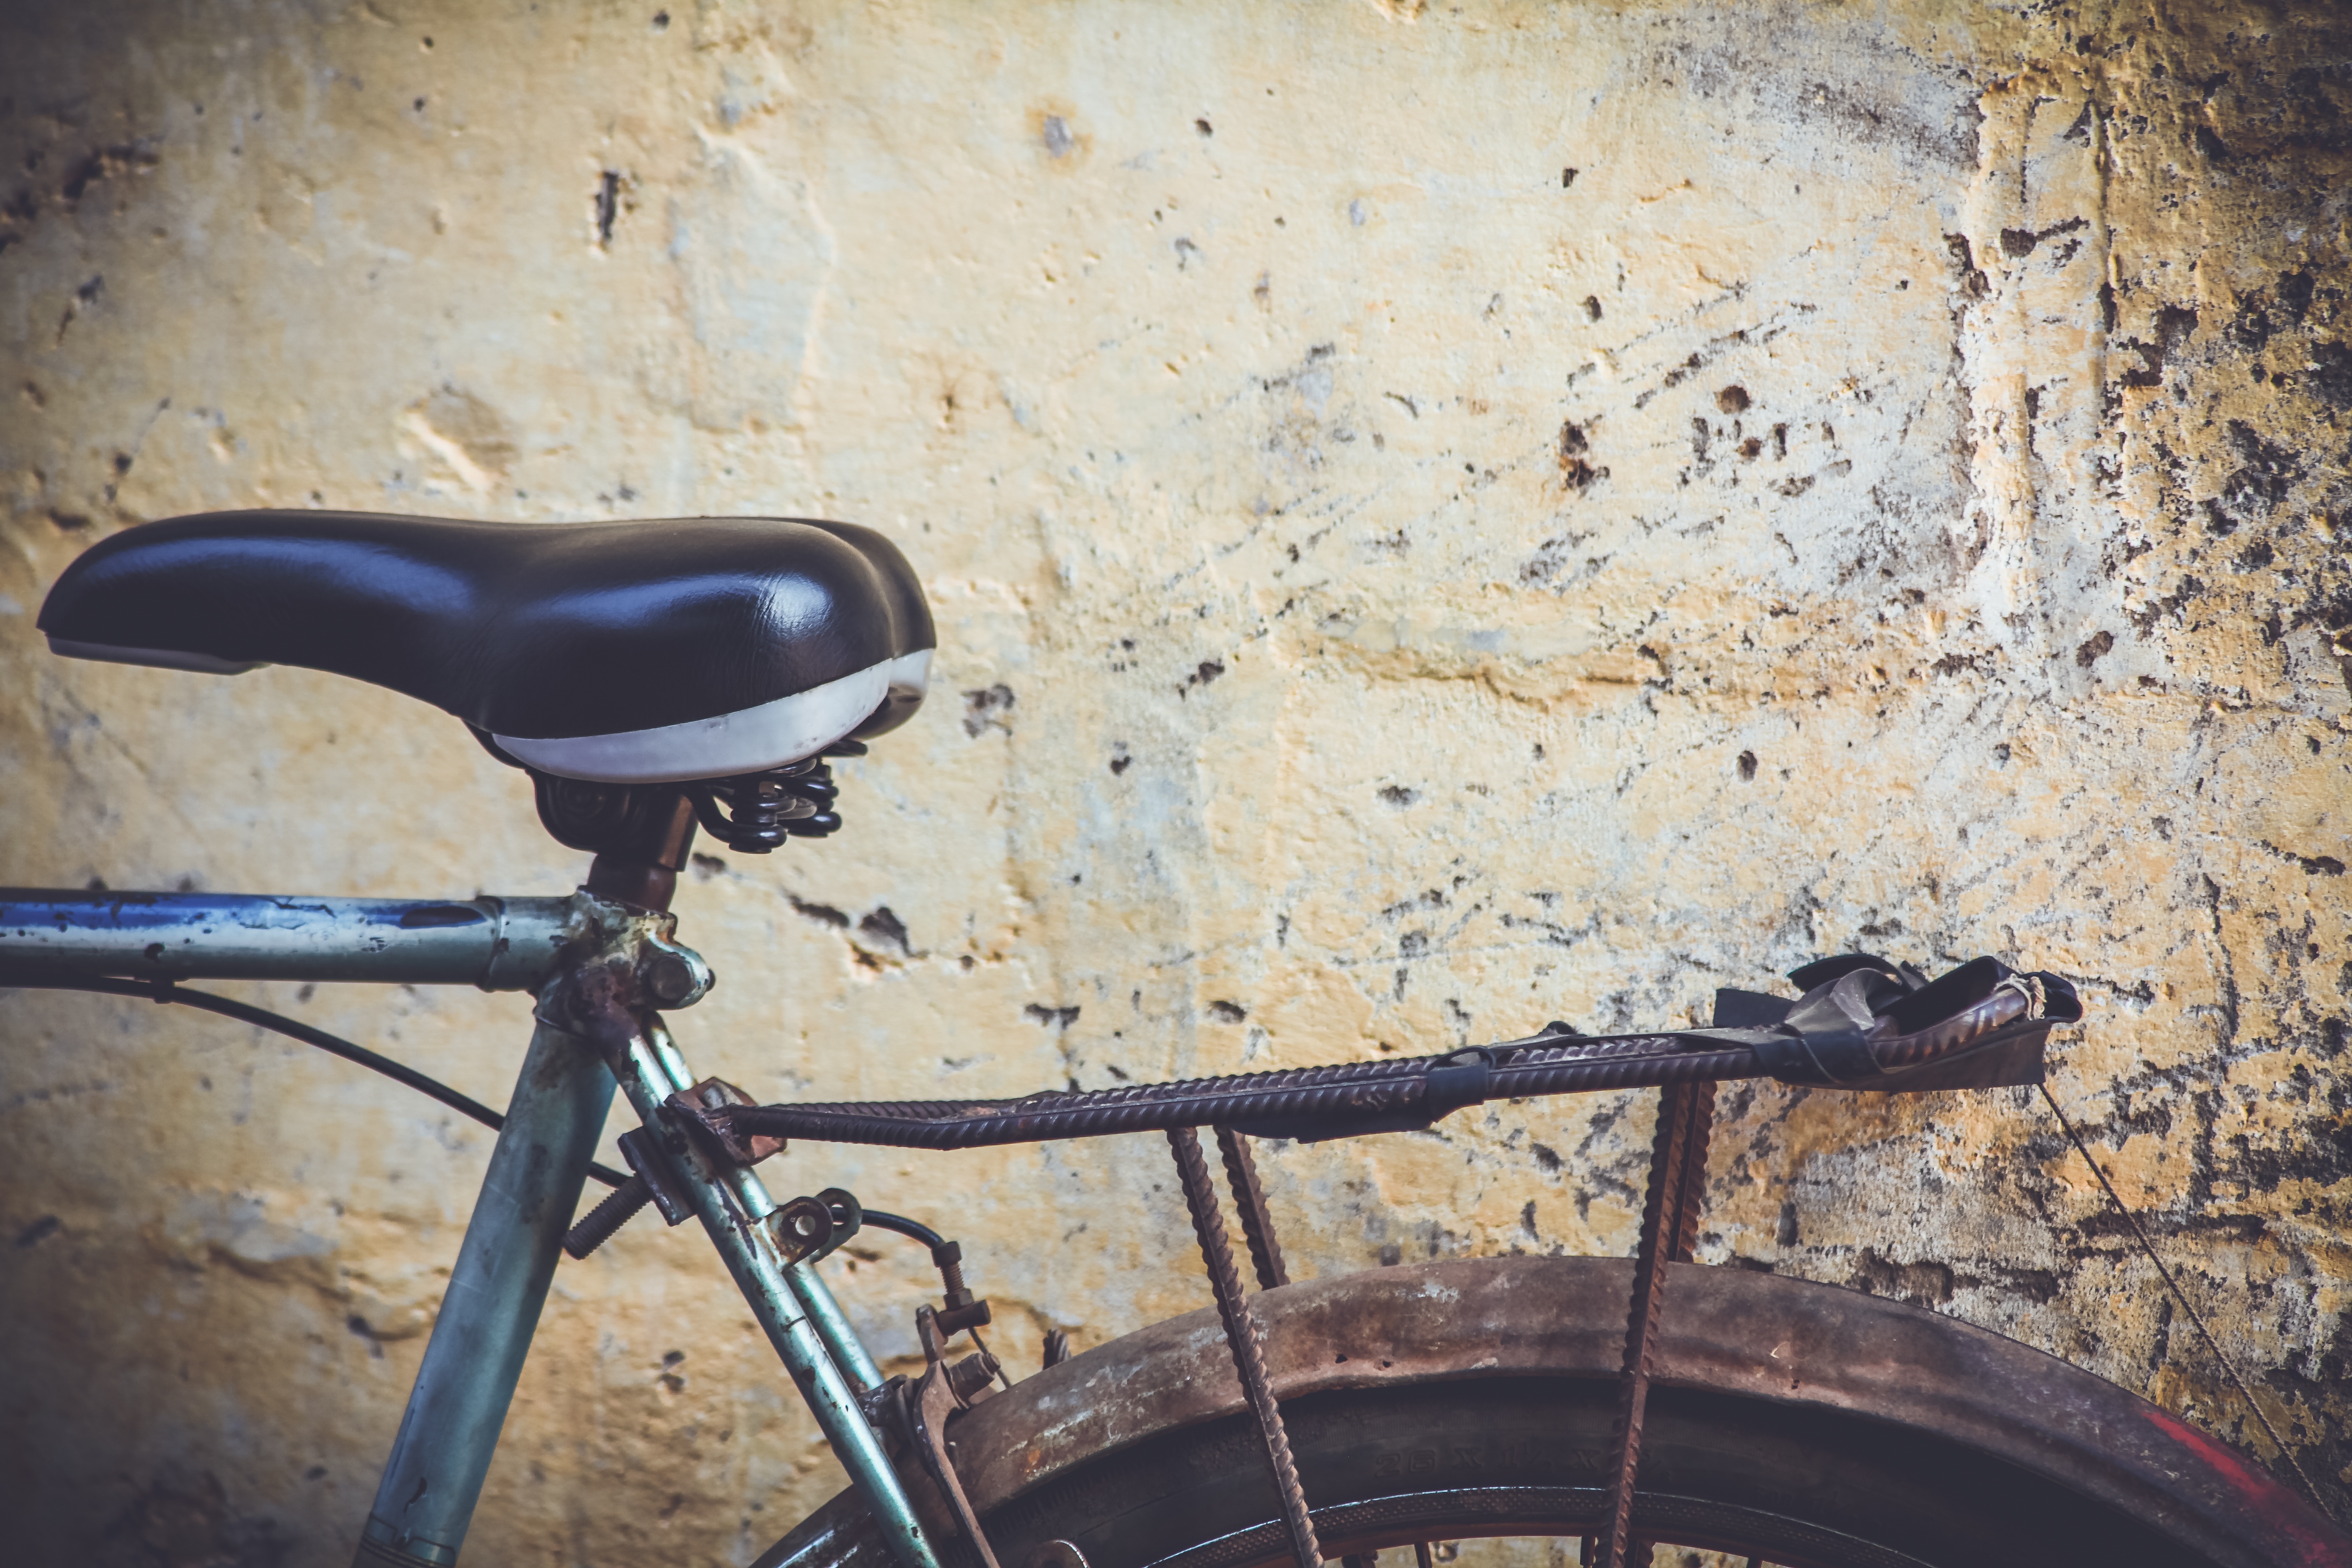
wheel, bicycle, vehicle, sports equipment, mountain bike